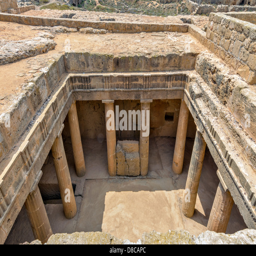
tombs of the archaeological museum